Harry Potter and the Half-Blood Prince (film)

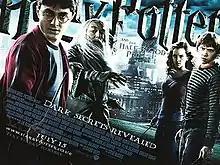
Theatrical release poster

Harry Potter and the Half-Blood Prince is a 2009 fantasy film directed by David Yates from a screenplay by Steve Kloves. It is based on the 2005 novel "Harry Potter and the Half-Blood Prince" by J. K. Rowling. It is the sequel to "Harry Potter and the Order of the Phoenix" (2007) and the sixth instalment in the "Harry Potter" film series. It stars Daniel Radcliffe as Harry Potter, alongside Rupert Grint and Emma Watson as Harry's best friends Ron Weasley and Hermione Granger respectively. The story follows Harry's sixth year at Hogwarts as he receives a mysterious textbook, falls in love, and attempts to retrieve a memory that holds the key to Lord Voldemort's downfall.